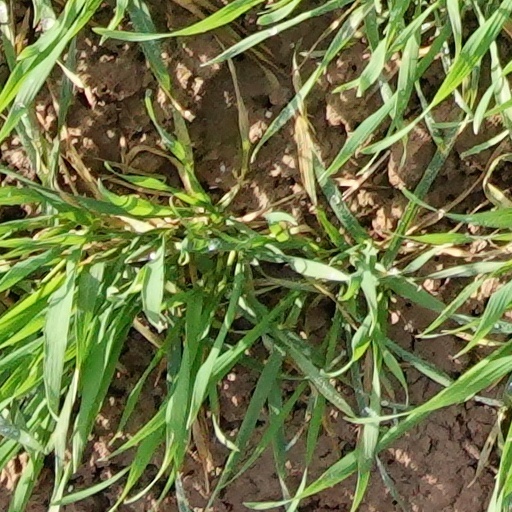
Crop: wheat